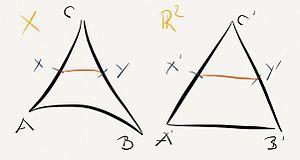
La géométrie riemannienne est une branche de la géométrie différentielle nommée en l'honneur du mathématicien Bernhard Riemann, qui introduisit les concepts fondateurs de variété géométrique et de courbure. Il s'agit de surfaces ou d'objets de plus grande dimension sur lesquels existent des notions d'angle et de longueur, généralisant la géométrie traditionnelle qui se limitait à l'Espace euclidien. La géométrie riemannienne étend les méthodes de la géométrie analytique en utilisant des coordonnées locales pour effectuer les calculs dans des domaines spatiaux limités, mais elle recourt fréquemment aux outils de la topologie pour passer à l'échelle de l'espace entier. De façon précise, la géométrie riemannienne a pour but l'étude locale et globale des variétés riemanniennes, c'est-à-dire les variétés différentielles munies d'une métrique riemannienne, voire des fibrés vectoriels riemanniens.
Les espaces de Cartan-Alexandrov-Toponogov ou espaces CAT sont utilisés en géométrie. Ils permettent de définir dans le cadre des espaces métriques une notion de courbure qui relève traditionnellement de la géométrie riemannienne, par le truchement de relations de comparaison dans les triangles géodésiques. Le paramètre k est un réel qui permet de quantifier cette comparaison : on peut ainsi dire de certains espaces métriques qu'ils forment un espace CAT pour un réel k donné. Les espaces CAT ont été dénommés ainsi par le géomètre Mikhail Gromov pour honorer les mathématiciens Élie Cartan, Alexandre Alexandrov et Victor Toponogov.